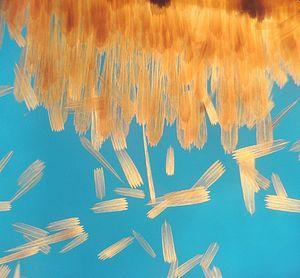
L'aile de l'insecte est une expansion tégumentaire de l'exosquelette de l'insecte qui lui permet de voler. Elle n'est absolument pas homologue à l'aile des oiseaux.